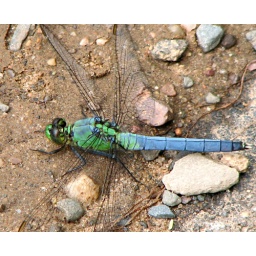
A shot of tan adult male Erythemis simplicicollis in nearly full blue color morph. Cedar Lake, MN.